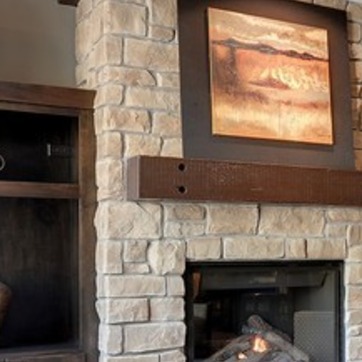
Material: wood